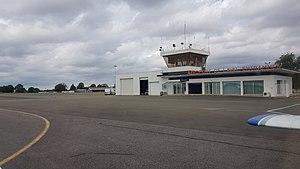
Bâtiment principal de l'aéroport de Laval
L’aéroport de Laval - Entrammes est un aéroport civil, ouvert à la circulation aérienne publique, situé dans la commune d’Entrammes à 4 km au sud-sud-est de Laval dans la Mayenne.